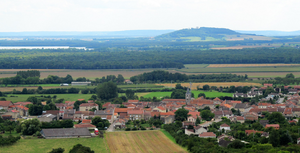
Vigneulles-lès-Hattonchâtel depuis Hattonchâtel
Vigneulles-lès-Hattonchâtel est une commune française située dans la région culturelle et historique de Lorraine, dans le département de la Meuse en région Grand Est.